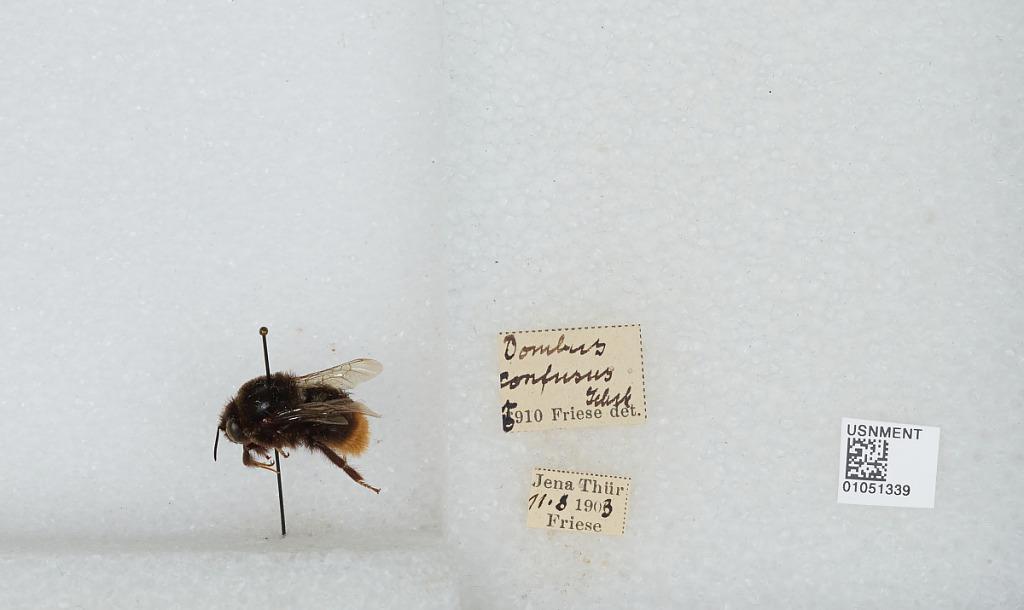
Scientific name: Bombus sp.
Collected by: Friese
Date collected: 1903-8-11
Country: Germany
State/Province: Thuringia
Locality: Jena
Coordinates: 50.9287, 11.5882
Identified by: Friese